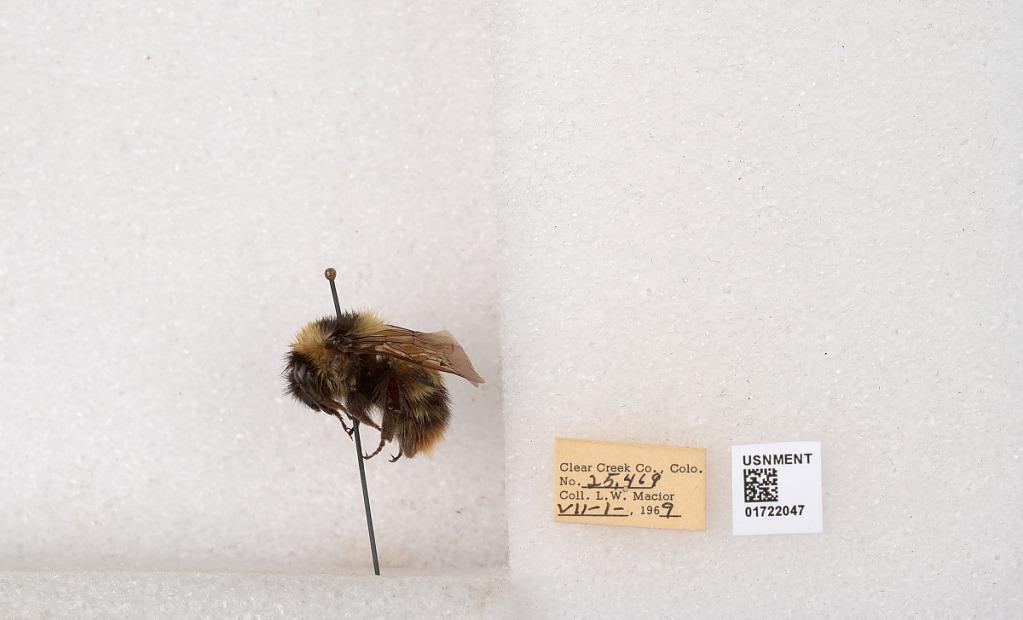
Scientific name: Bombus kirbyellus
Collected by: L. Macior
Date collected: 1969-7-1
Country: United States
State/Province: Colorado
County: Clear Creek
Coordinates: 39.6891, -105.644